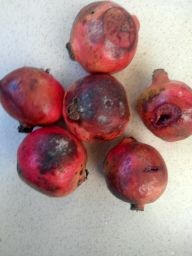
Fruit: Pomegranate
Quality: Bad